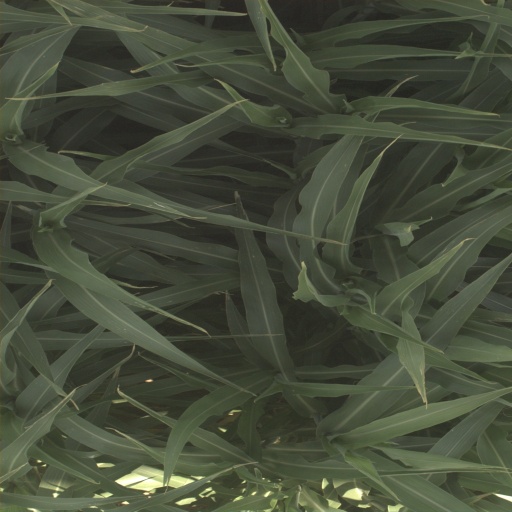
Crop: sorghum